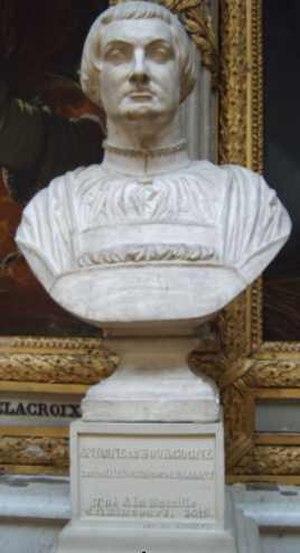
Buste de la galerie des batailles du château de Versailles. Bernard Dominique.
Cet article donne la liste des conjoints des souverains luxembourgeois.
Antoine de Brabant, aussi appelé Antoine de Bourgogne, né en août 1384, mort à Azincourt le 25 octobre 1415, comte de Rethel, duc de Brabant et du Lothier, et de Limbourg, fils de Philippe II le Hardi, duc de Bourgogne, et de Marguerite III de Flandre, comtesse de Flandre, de Nevers et de Rethel ; il était également frère de Jean sans Peur.
La galerie des Batailles est une galerie du musée de l'Histoire de France, située au premier étage de l'aile du Midi du château de Versailles.